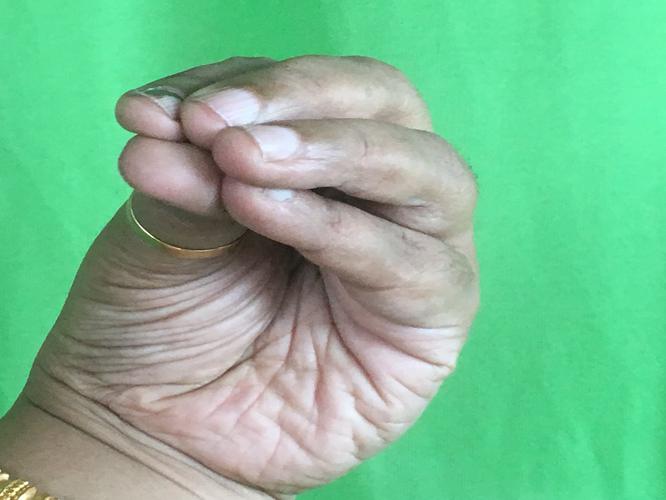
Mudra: Mukulam
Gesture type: single_hand